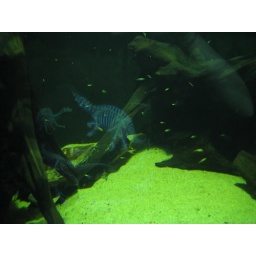
tiny fish + my glow in the dark dinosaur shirt